Aliens (film)

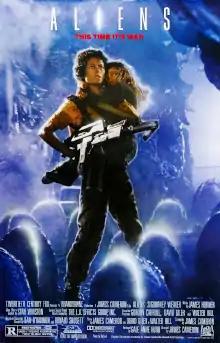
Theatrical release poster

Aliens is a 1986 science fiction action film written and directed by James Cameron. It is the sequel to the 1979 science fiction horror film "Alien", and the second film in the "Alien" franchise. Set in the far future, it stars Sigourney Weaver as Ellen Ripley, the sole survivor of an alien attack on her ship. When communications are lost with a human colony on the moon where her crew first encountered the alien creatures, Ripley agrees to return to the site with a unit of Colonial Marines to investigate. Michael Biehn, Paul Reiser, Lance Henriksen, and Carrie Henn are featured in supporting roles.